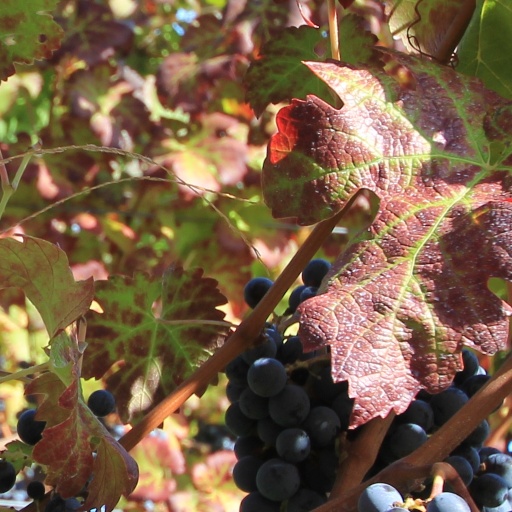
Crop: grape